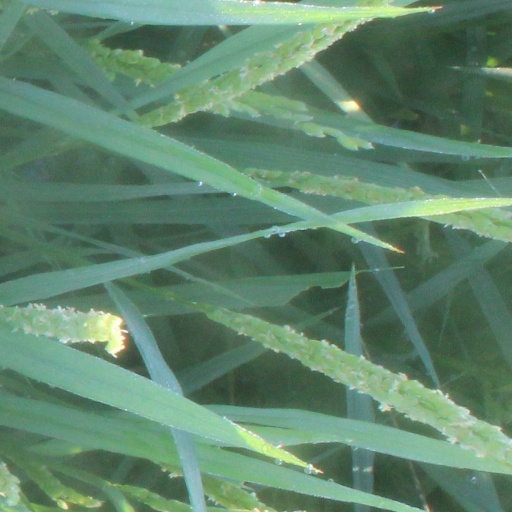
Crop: rice